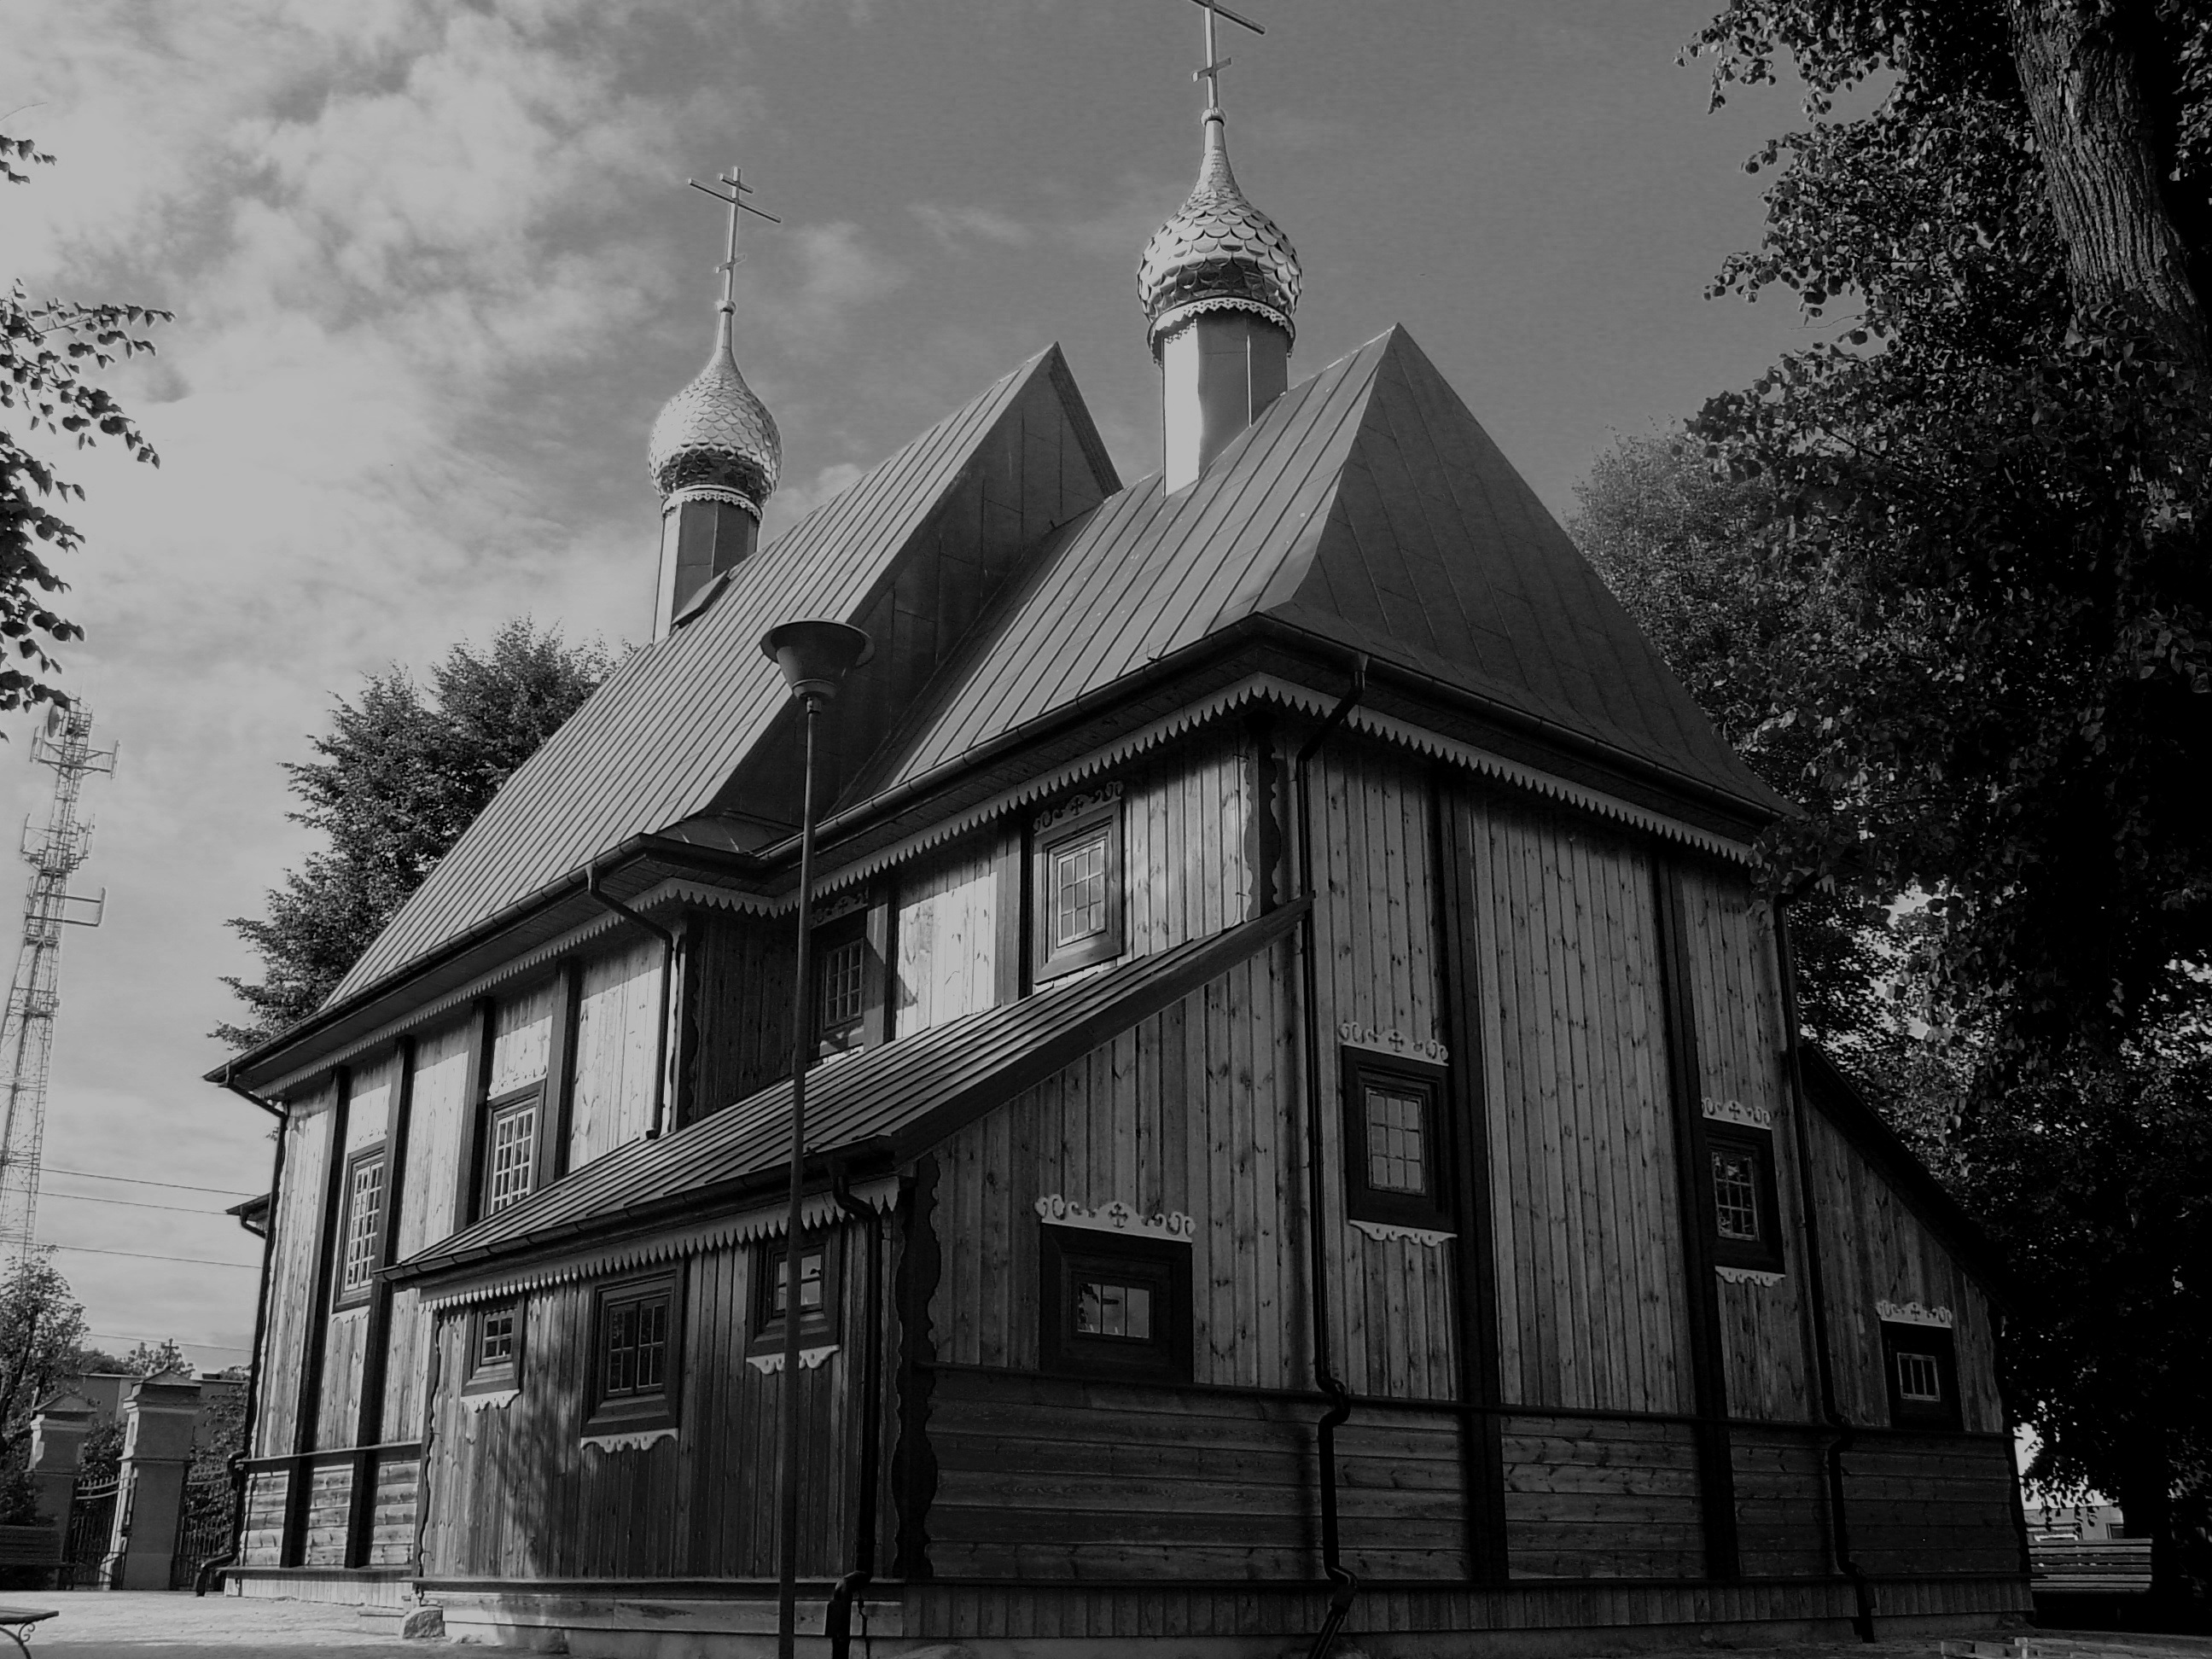
black and white, architecture, house, building, home, monument, religion, church, chapel, monochrome, place of worship, poland, history, unesco, estate, orthodox church, the orthodox, podlasie, monochrome photography